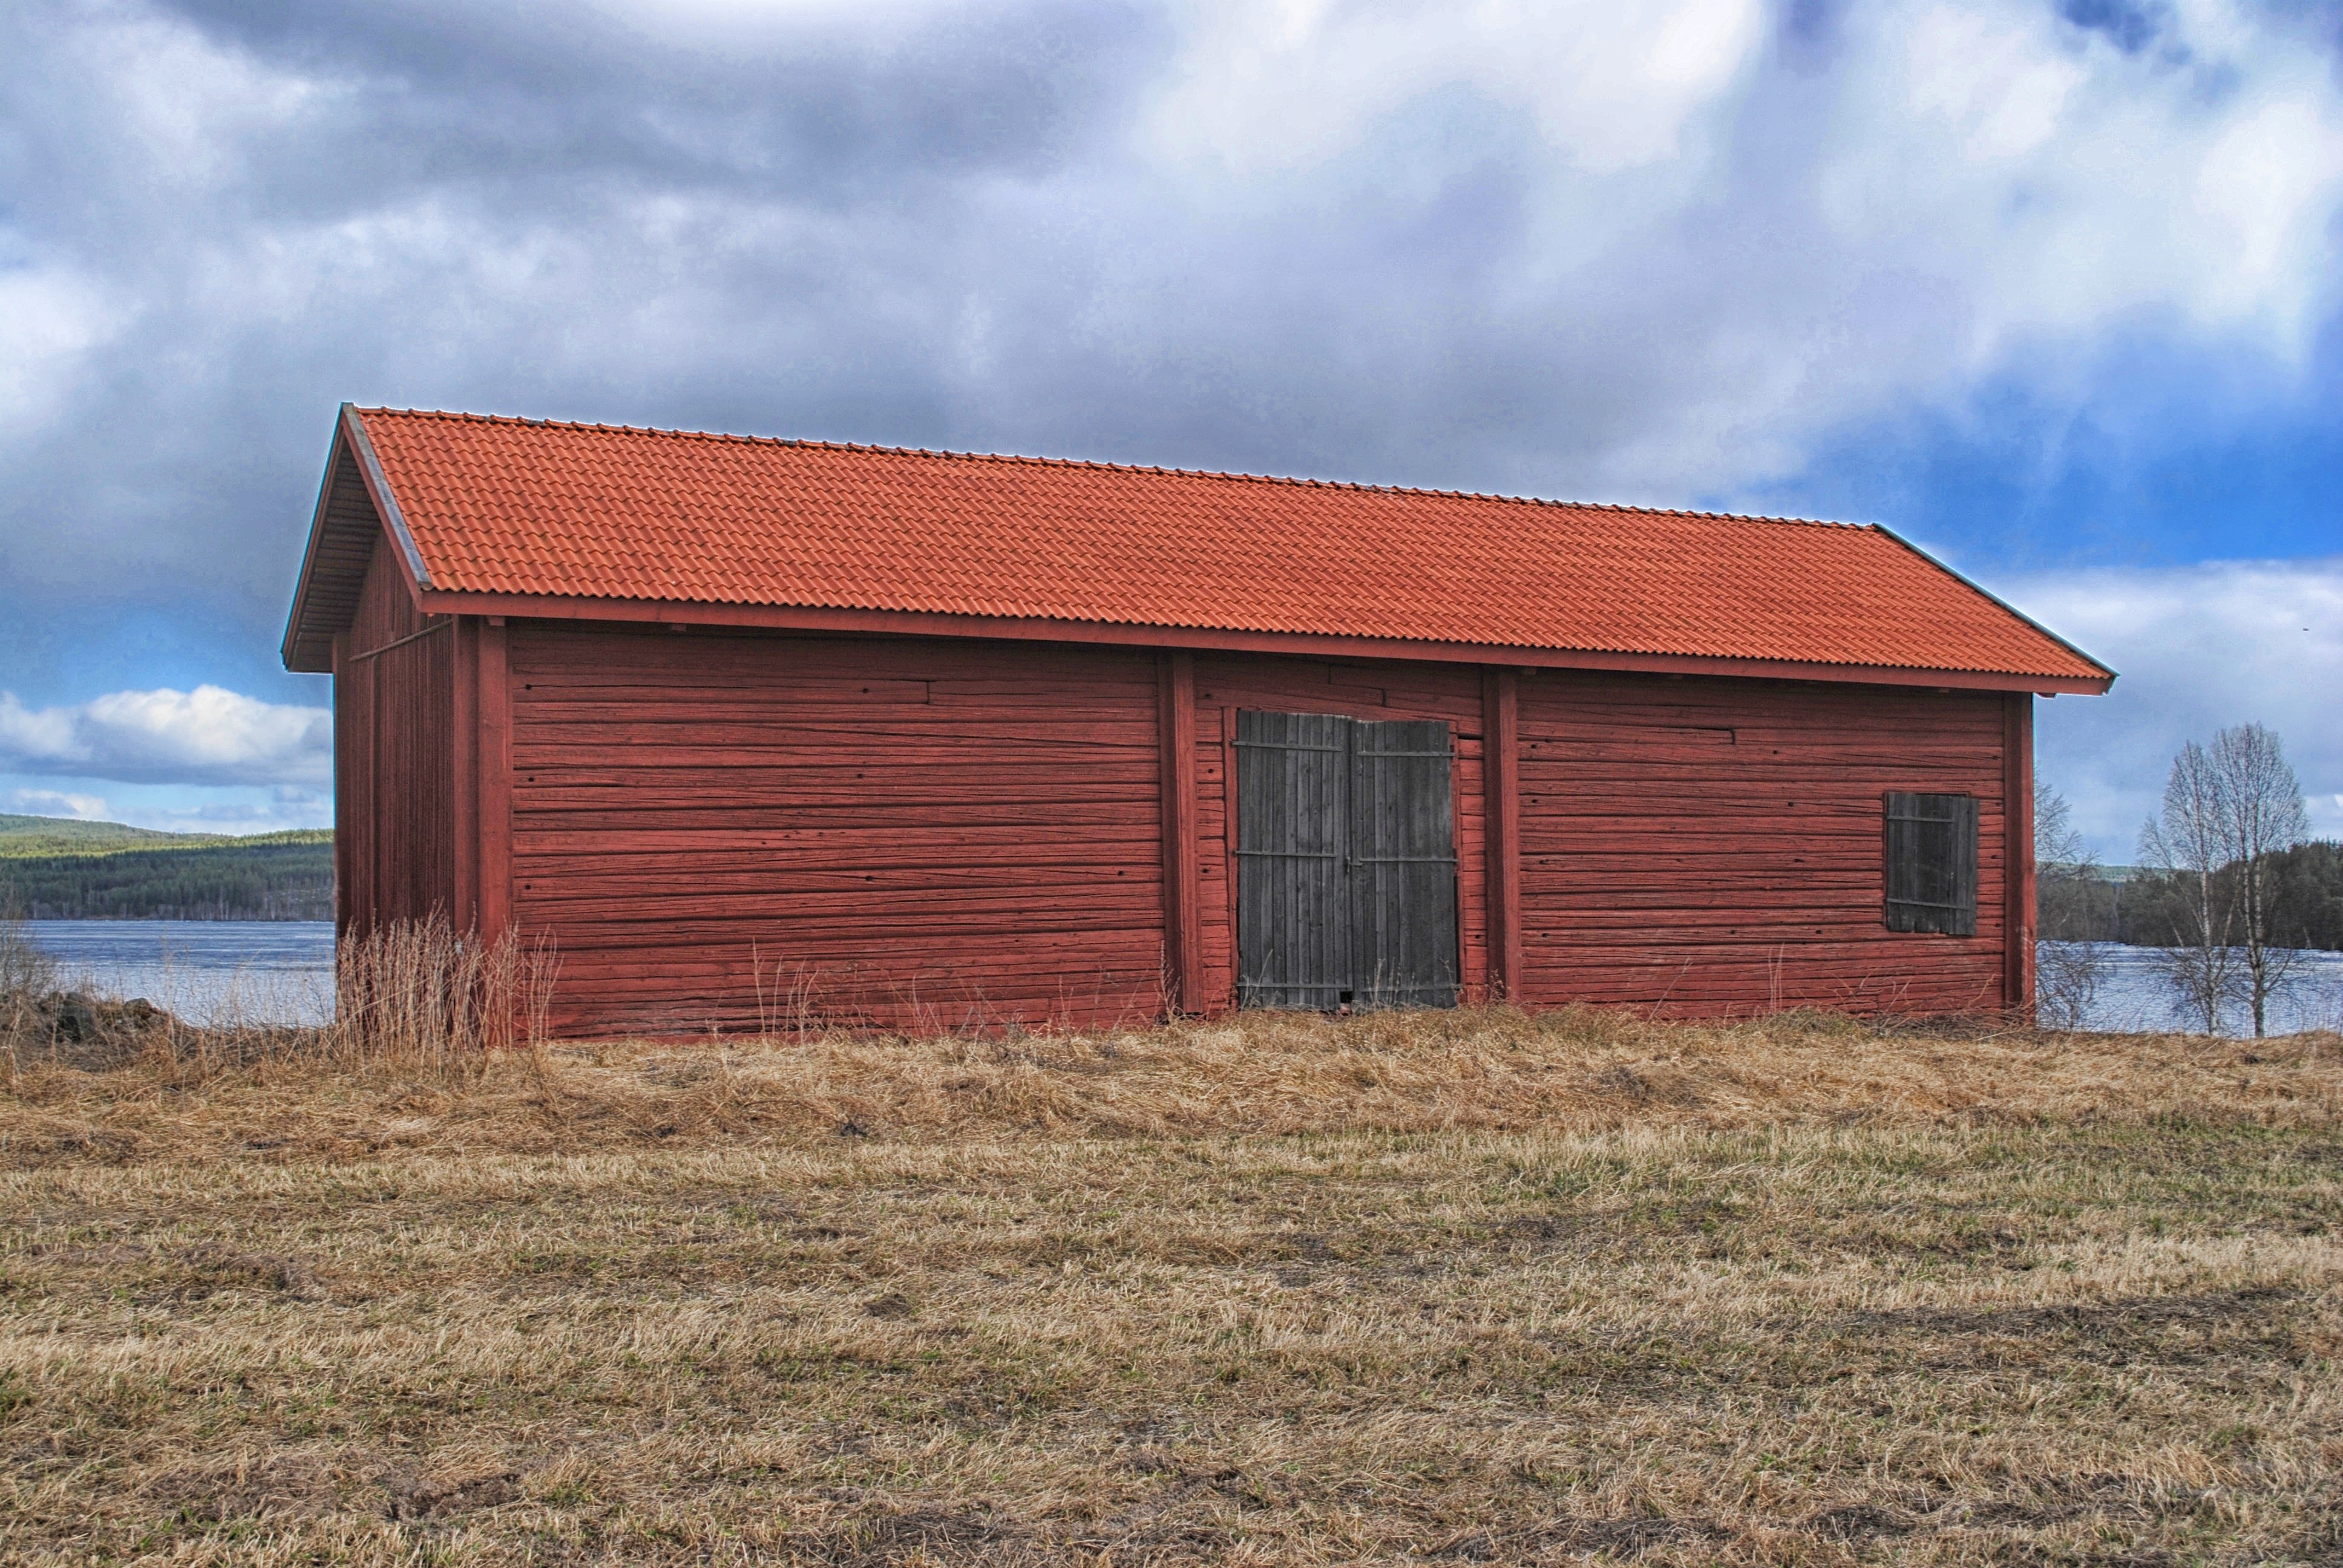
landscape, water, nature, forest, architecture, wood, farm, prairie, countryside, house, building, barn, home, river, country, shed, summer, hut, shack, spring, red, cottage, property, trees, woods, outside, hdr, sweden, wooden, log cabin, real estate, rural area